Antoine Frérot

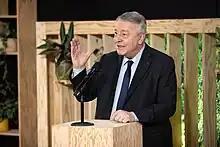
Antoine Frérot in 2022

Antoine Frérot (born 3 June 1958) is a French businessman. He was Chairman and CEO of Veolia from 2009 to 2022. In July 2022, he became Chairman of the Board of Directors of Veolia.